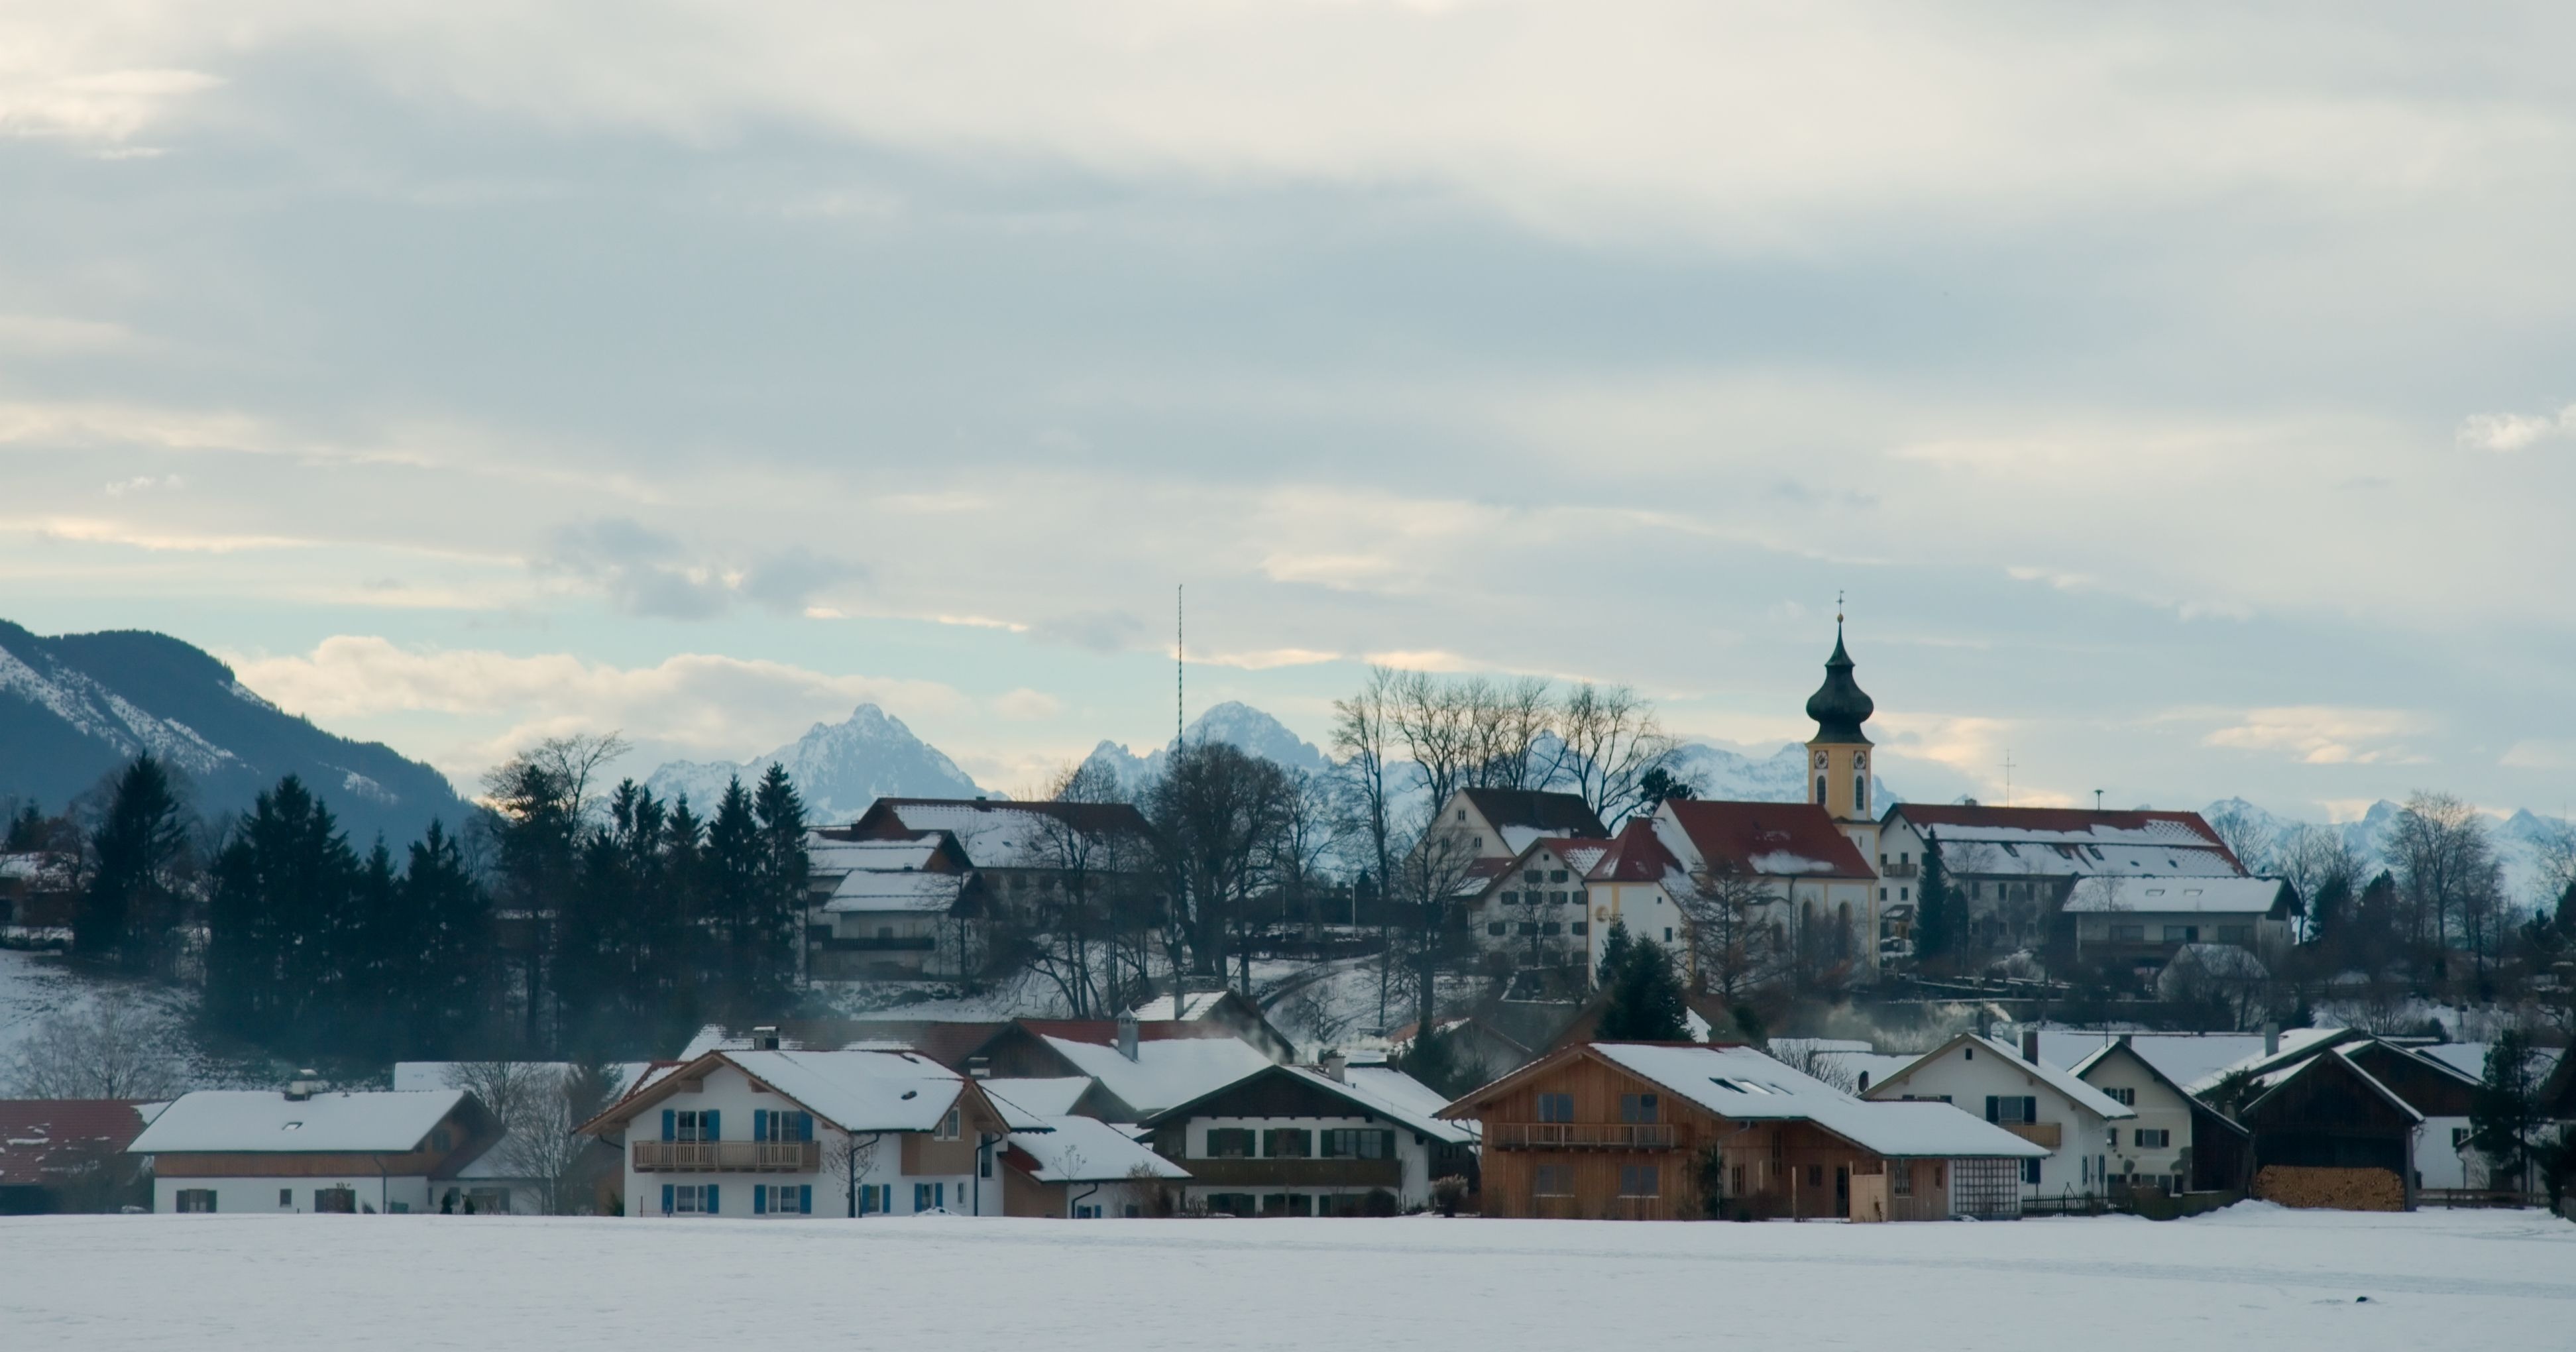
landscape, forest, mountain, snow, winter, sky, town, mountain range, village, europe, scenic, weather, church, season, clouds, mountains, germany, bavaria